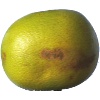
Label: Pomelo Sweetie 1